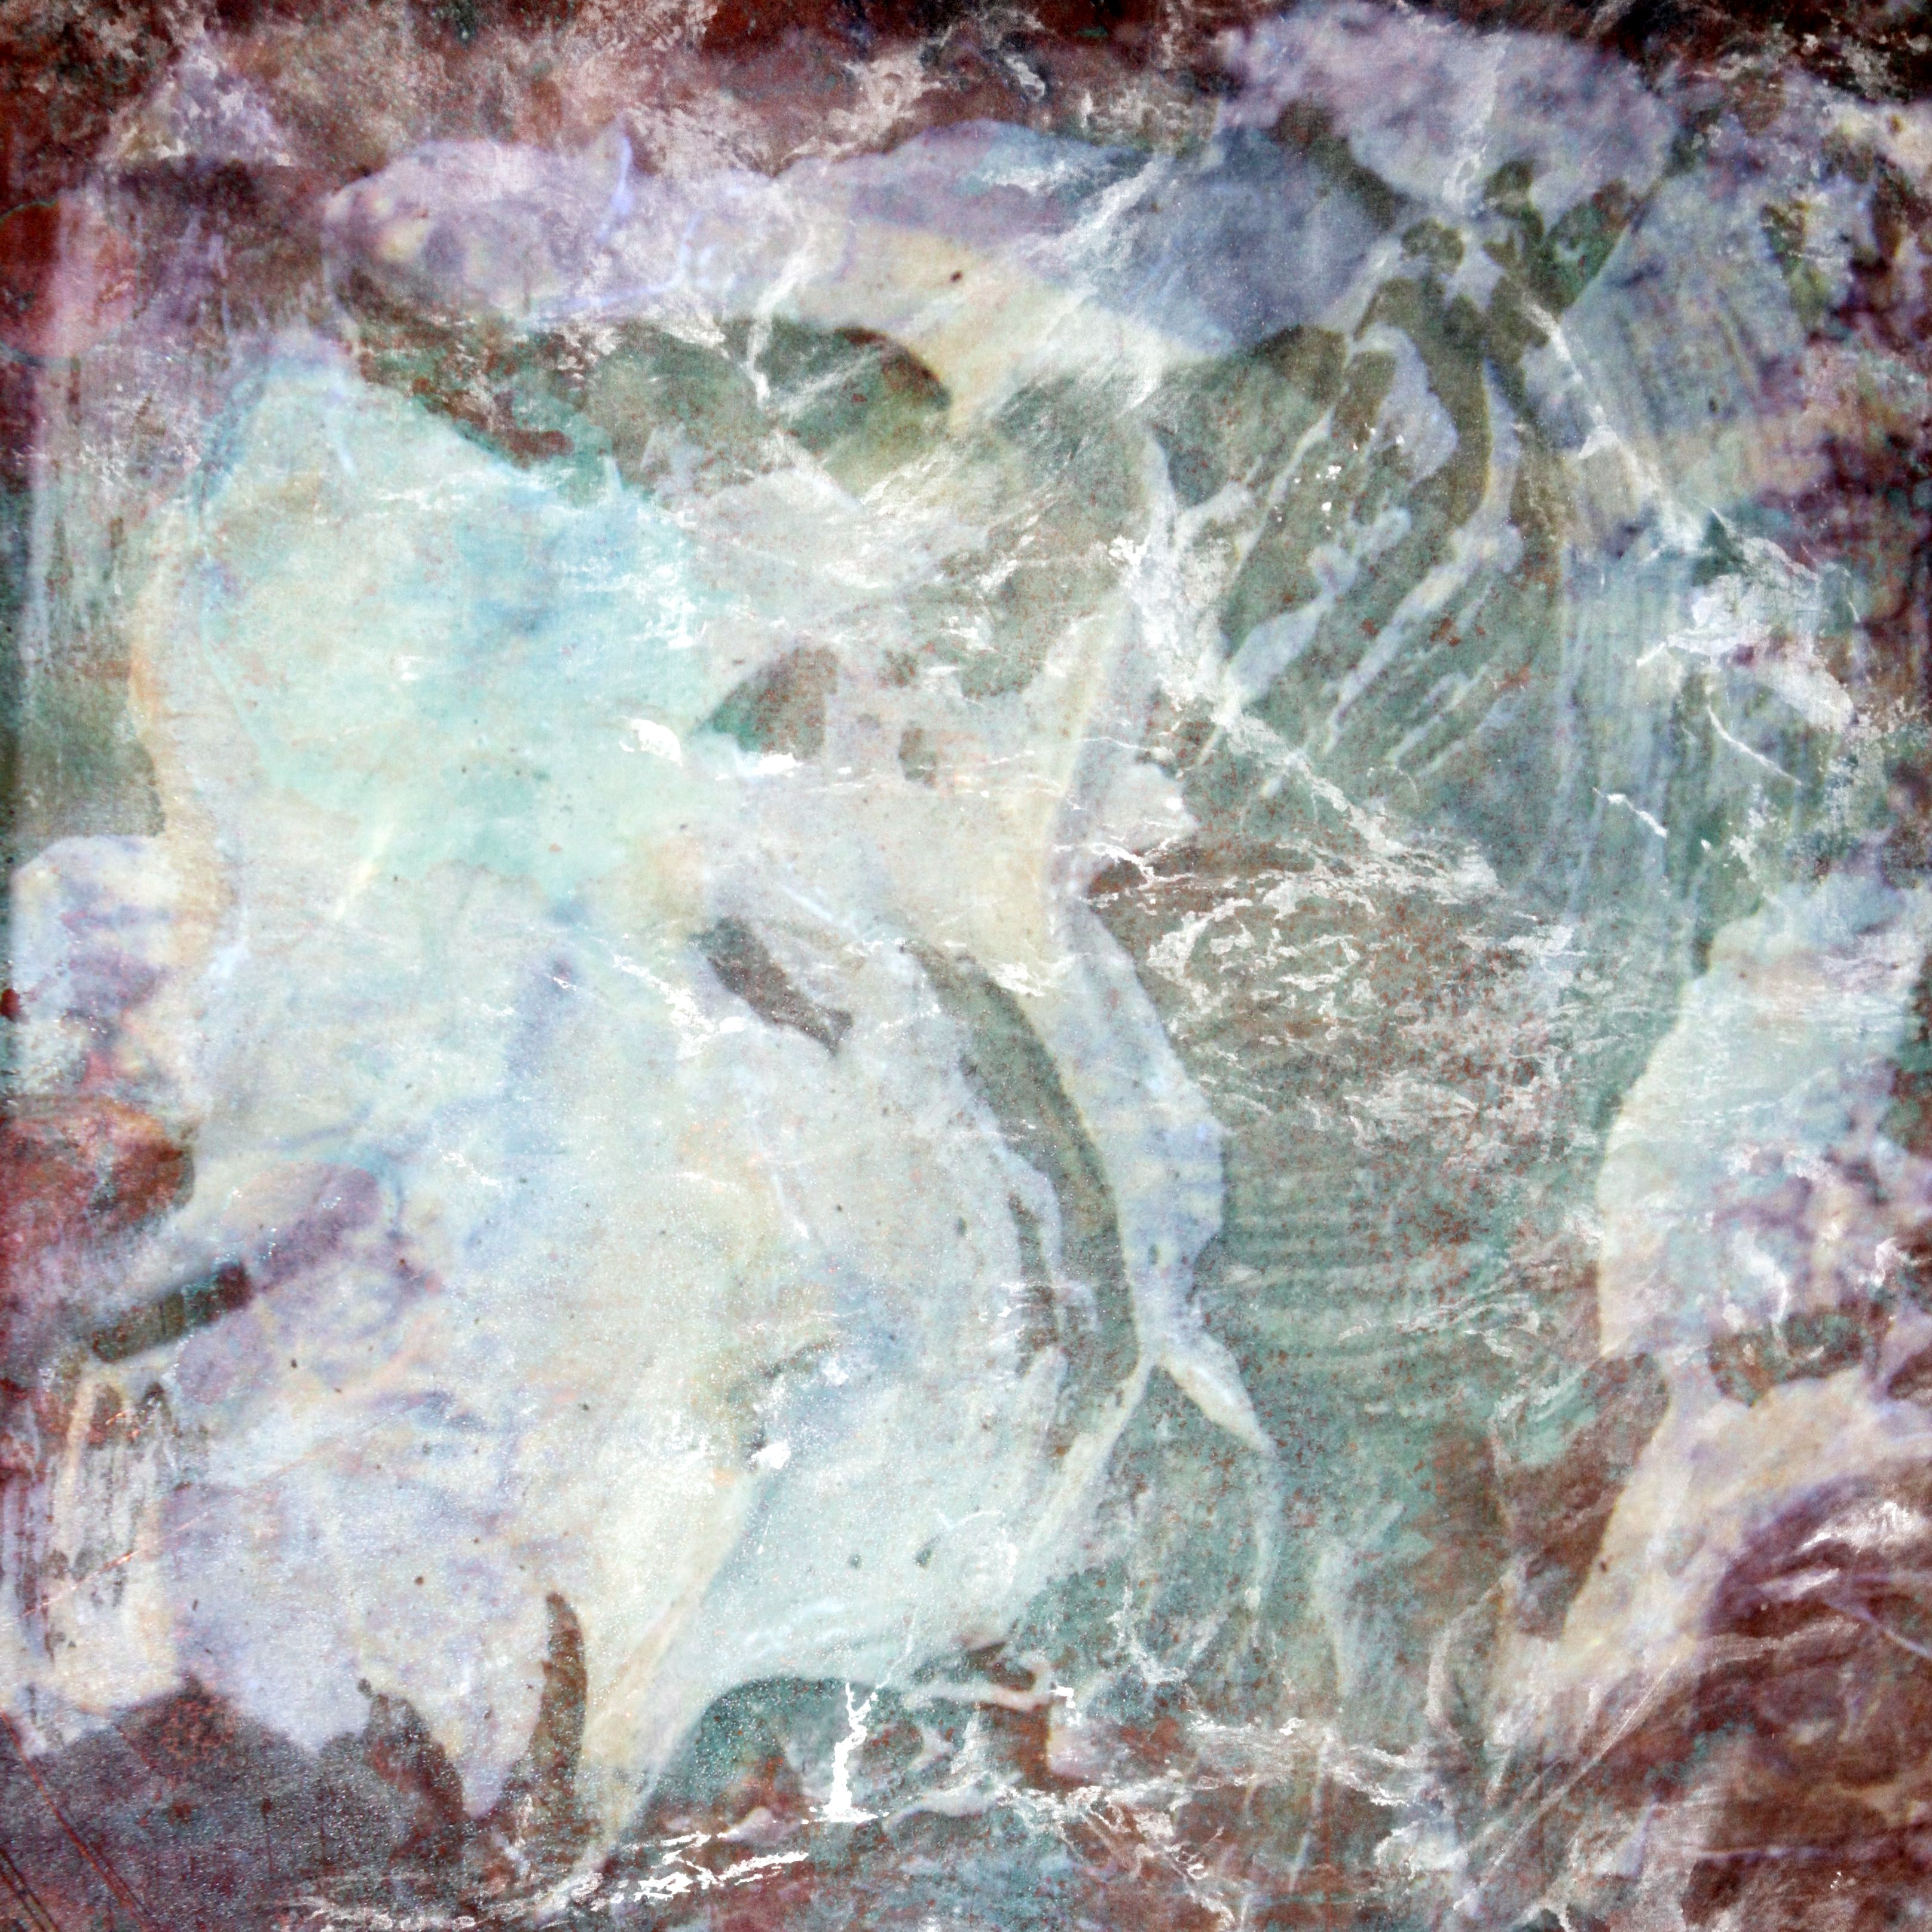
rock, texture, square, material, painting, free, art, modern art, watercolor paint, impressionist, acrylic paint